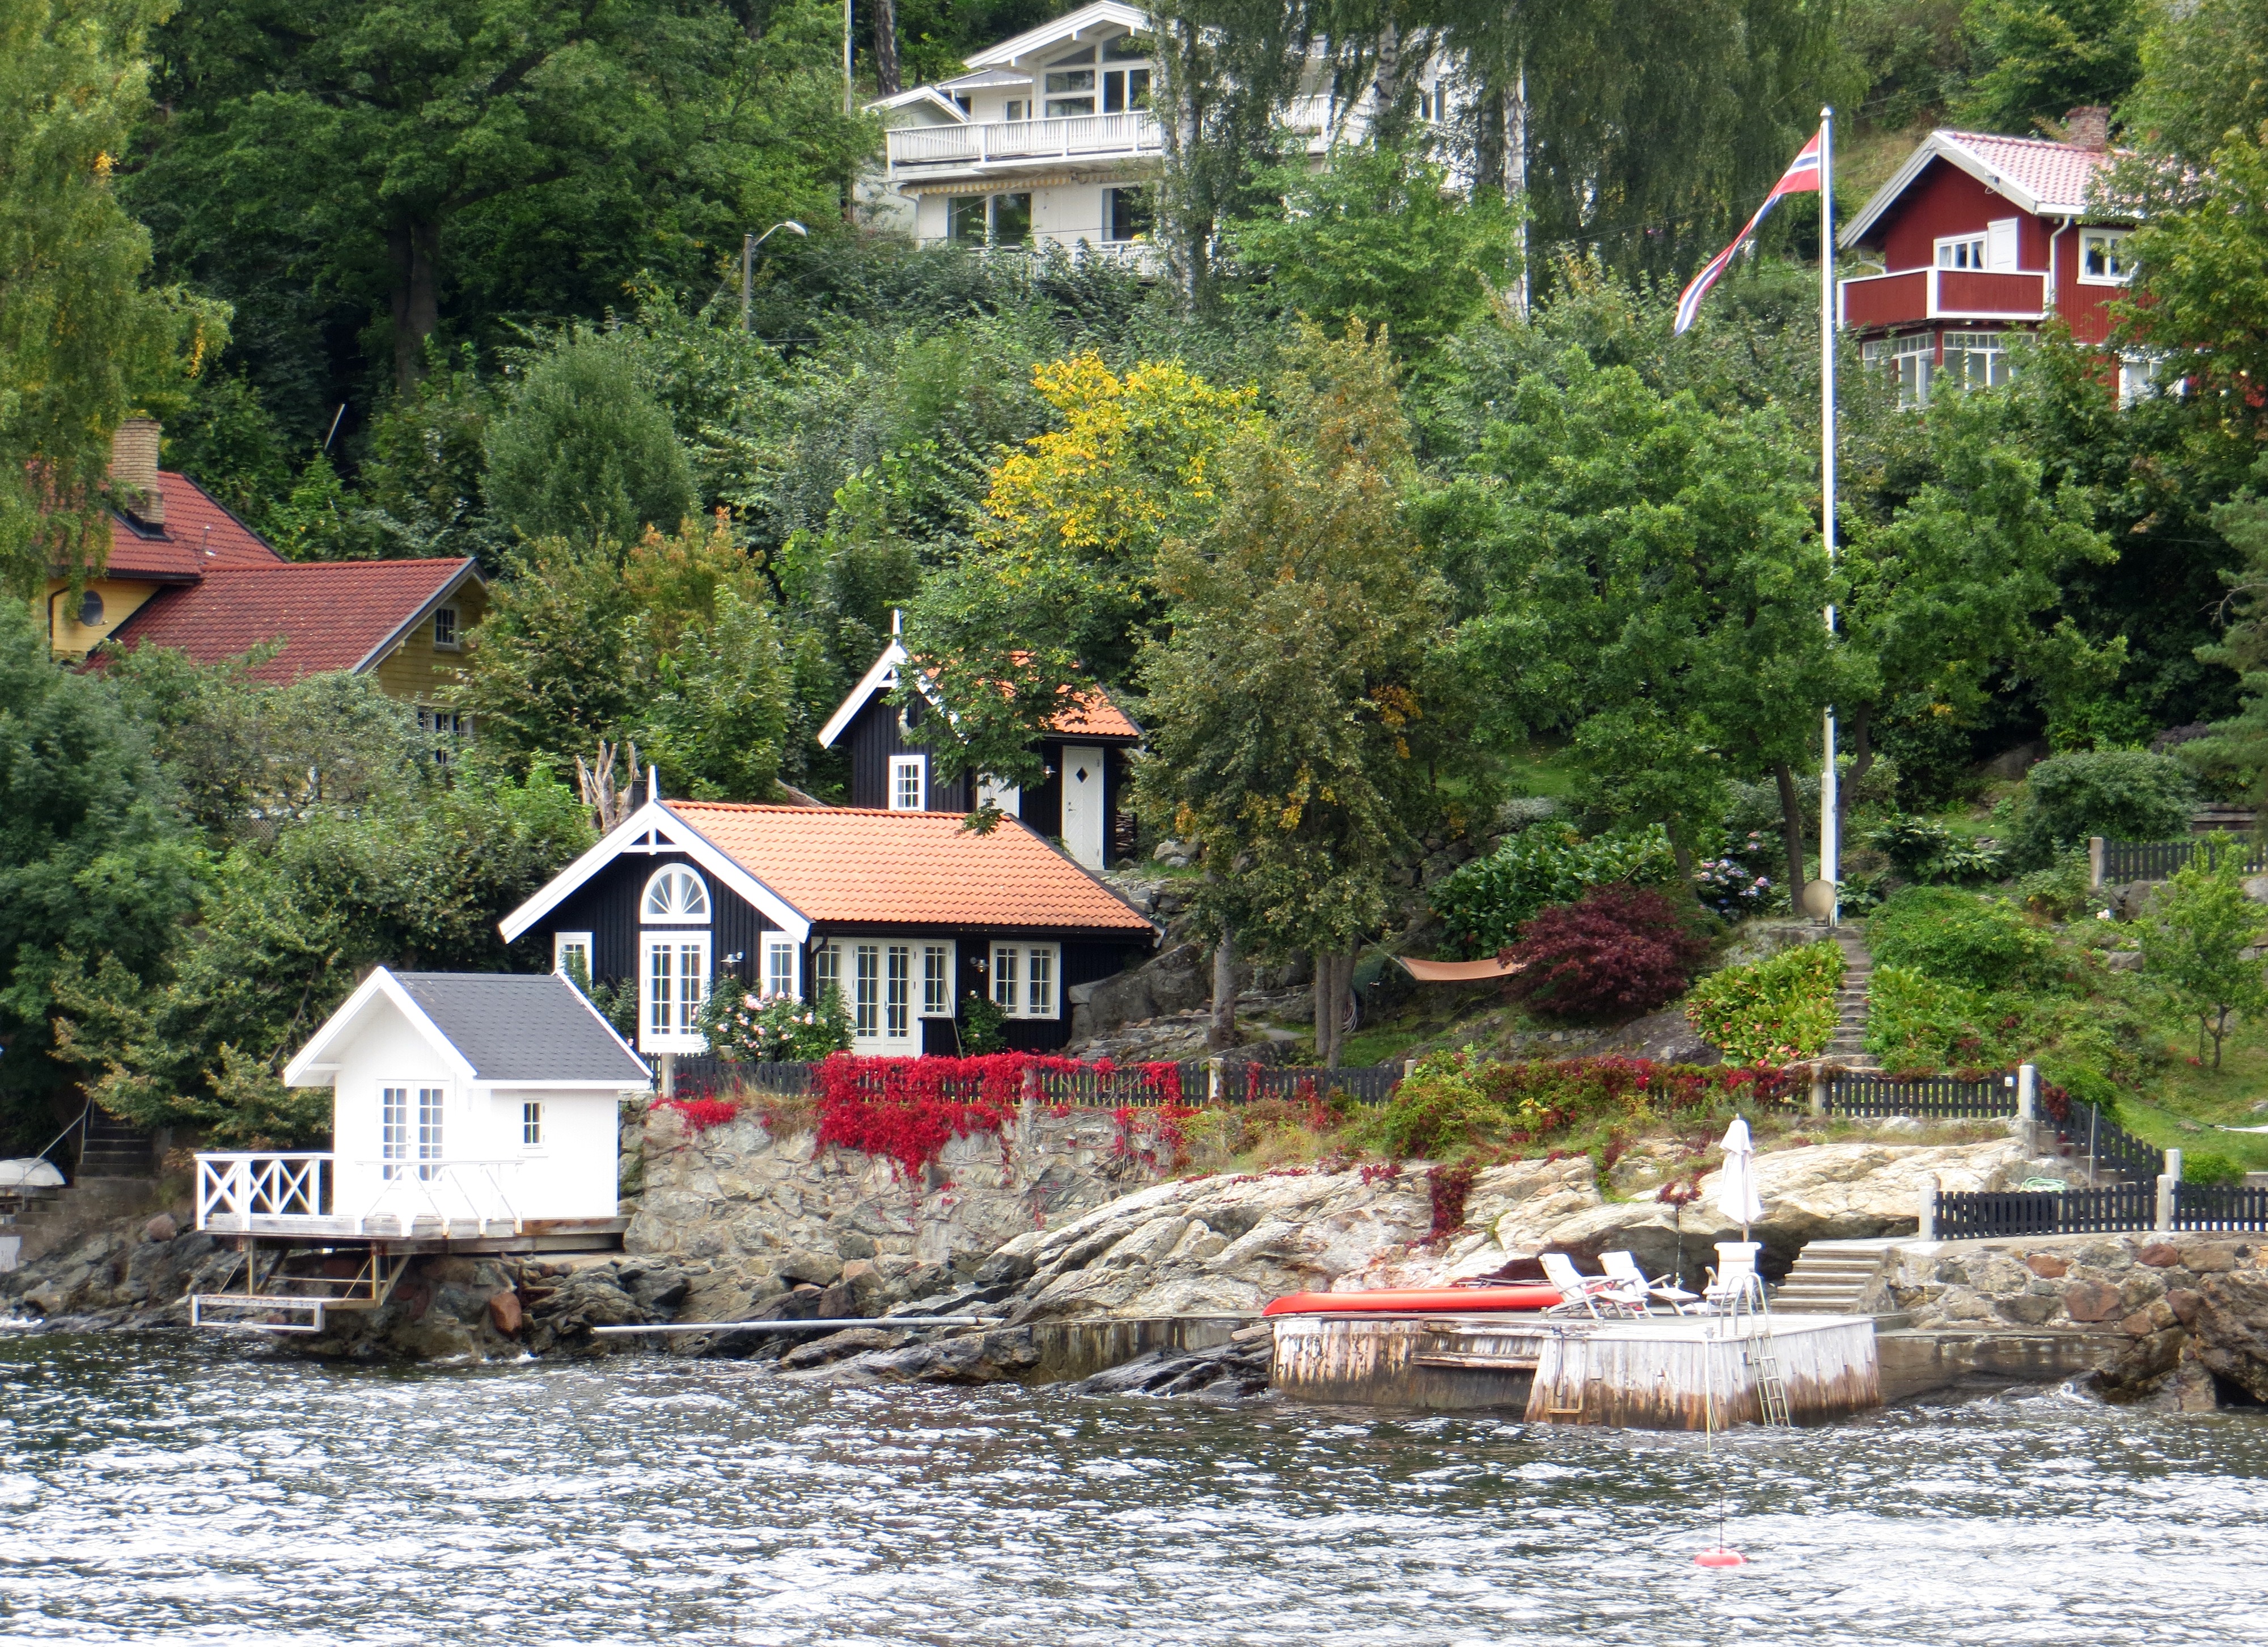
house, home, nature, landscape, water, lake, house on water, shore, green, trees, forest, idyllic, relax, weekend, travel, inspiration, calm, peace, waterway, cottage, tree, plant, boat, real estate, river, bank, boathouse